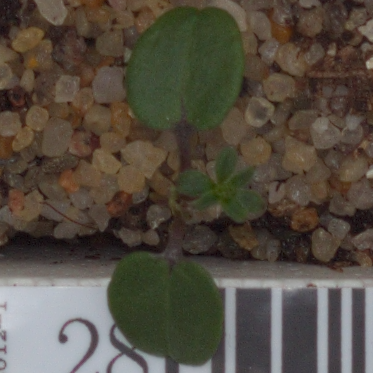
Label: cleavers